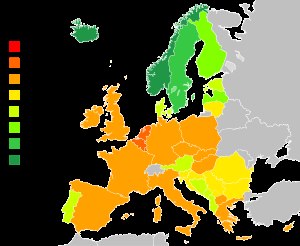
Vedvarende energi
Den vedvarende energis andel af EU-landenes samlede energiforbrug i 2016.
Vedvarende energi er energi som kommer fra vedvarende kilder, altså kilder som inden for et menneskes levetid er uudtømmelige, såsom sollys, vind, nedbør, tidevand, bølger og jordvarme, det sidste også kaldet geotermisk energi. Vedvarende energi anvendes især på fire områder: elproduktion, fjernvarme, transport og energiforsyning i afsides egne, hvor der ikke er forsyningslinjer.